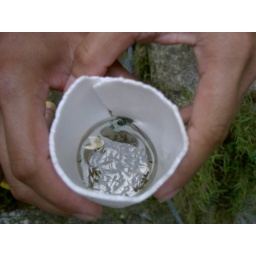
Baby fish in a cup, which local girl caught in basin of a waterfall.